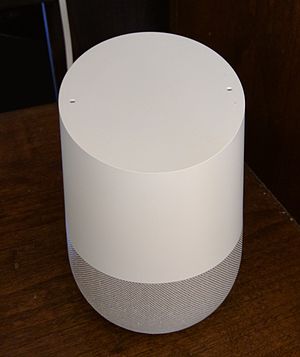
Google Home
Google Home
Google Home er en serie af smarthøjtalere udviklet Google. Den første enhed blev annonceret i maj 2016, og udkom i november 2016. Den blev lanceret globalt i 2017 og 2018.